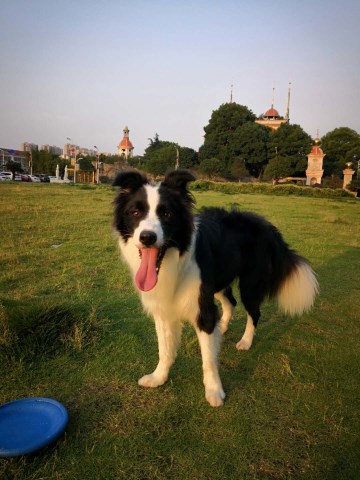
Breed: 2594-n000109-Border_collie